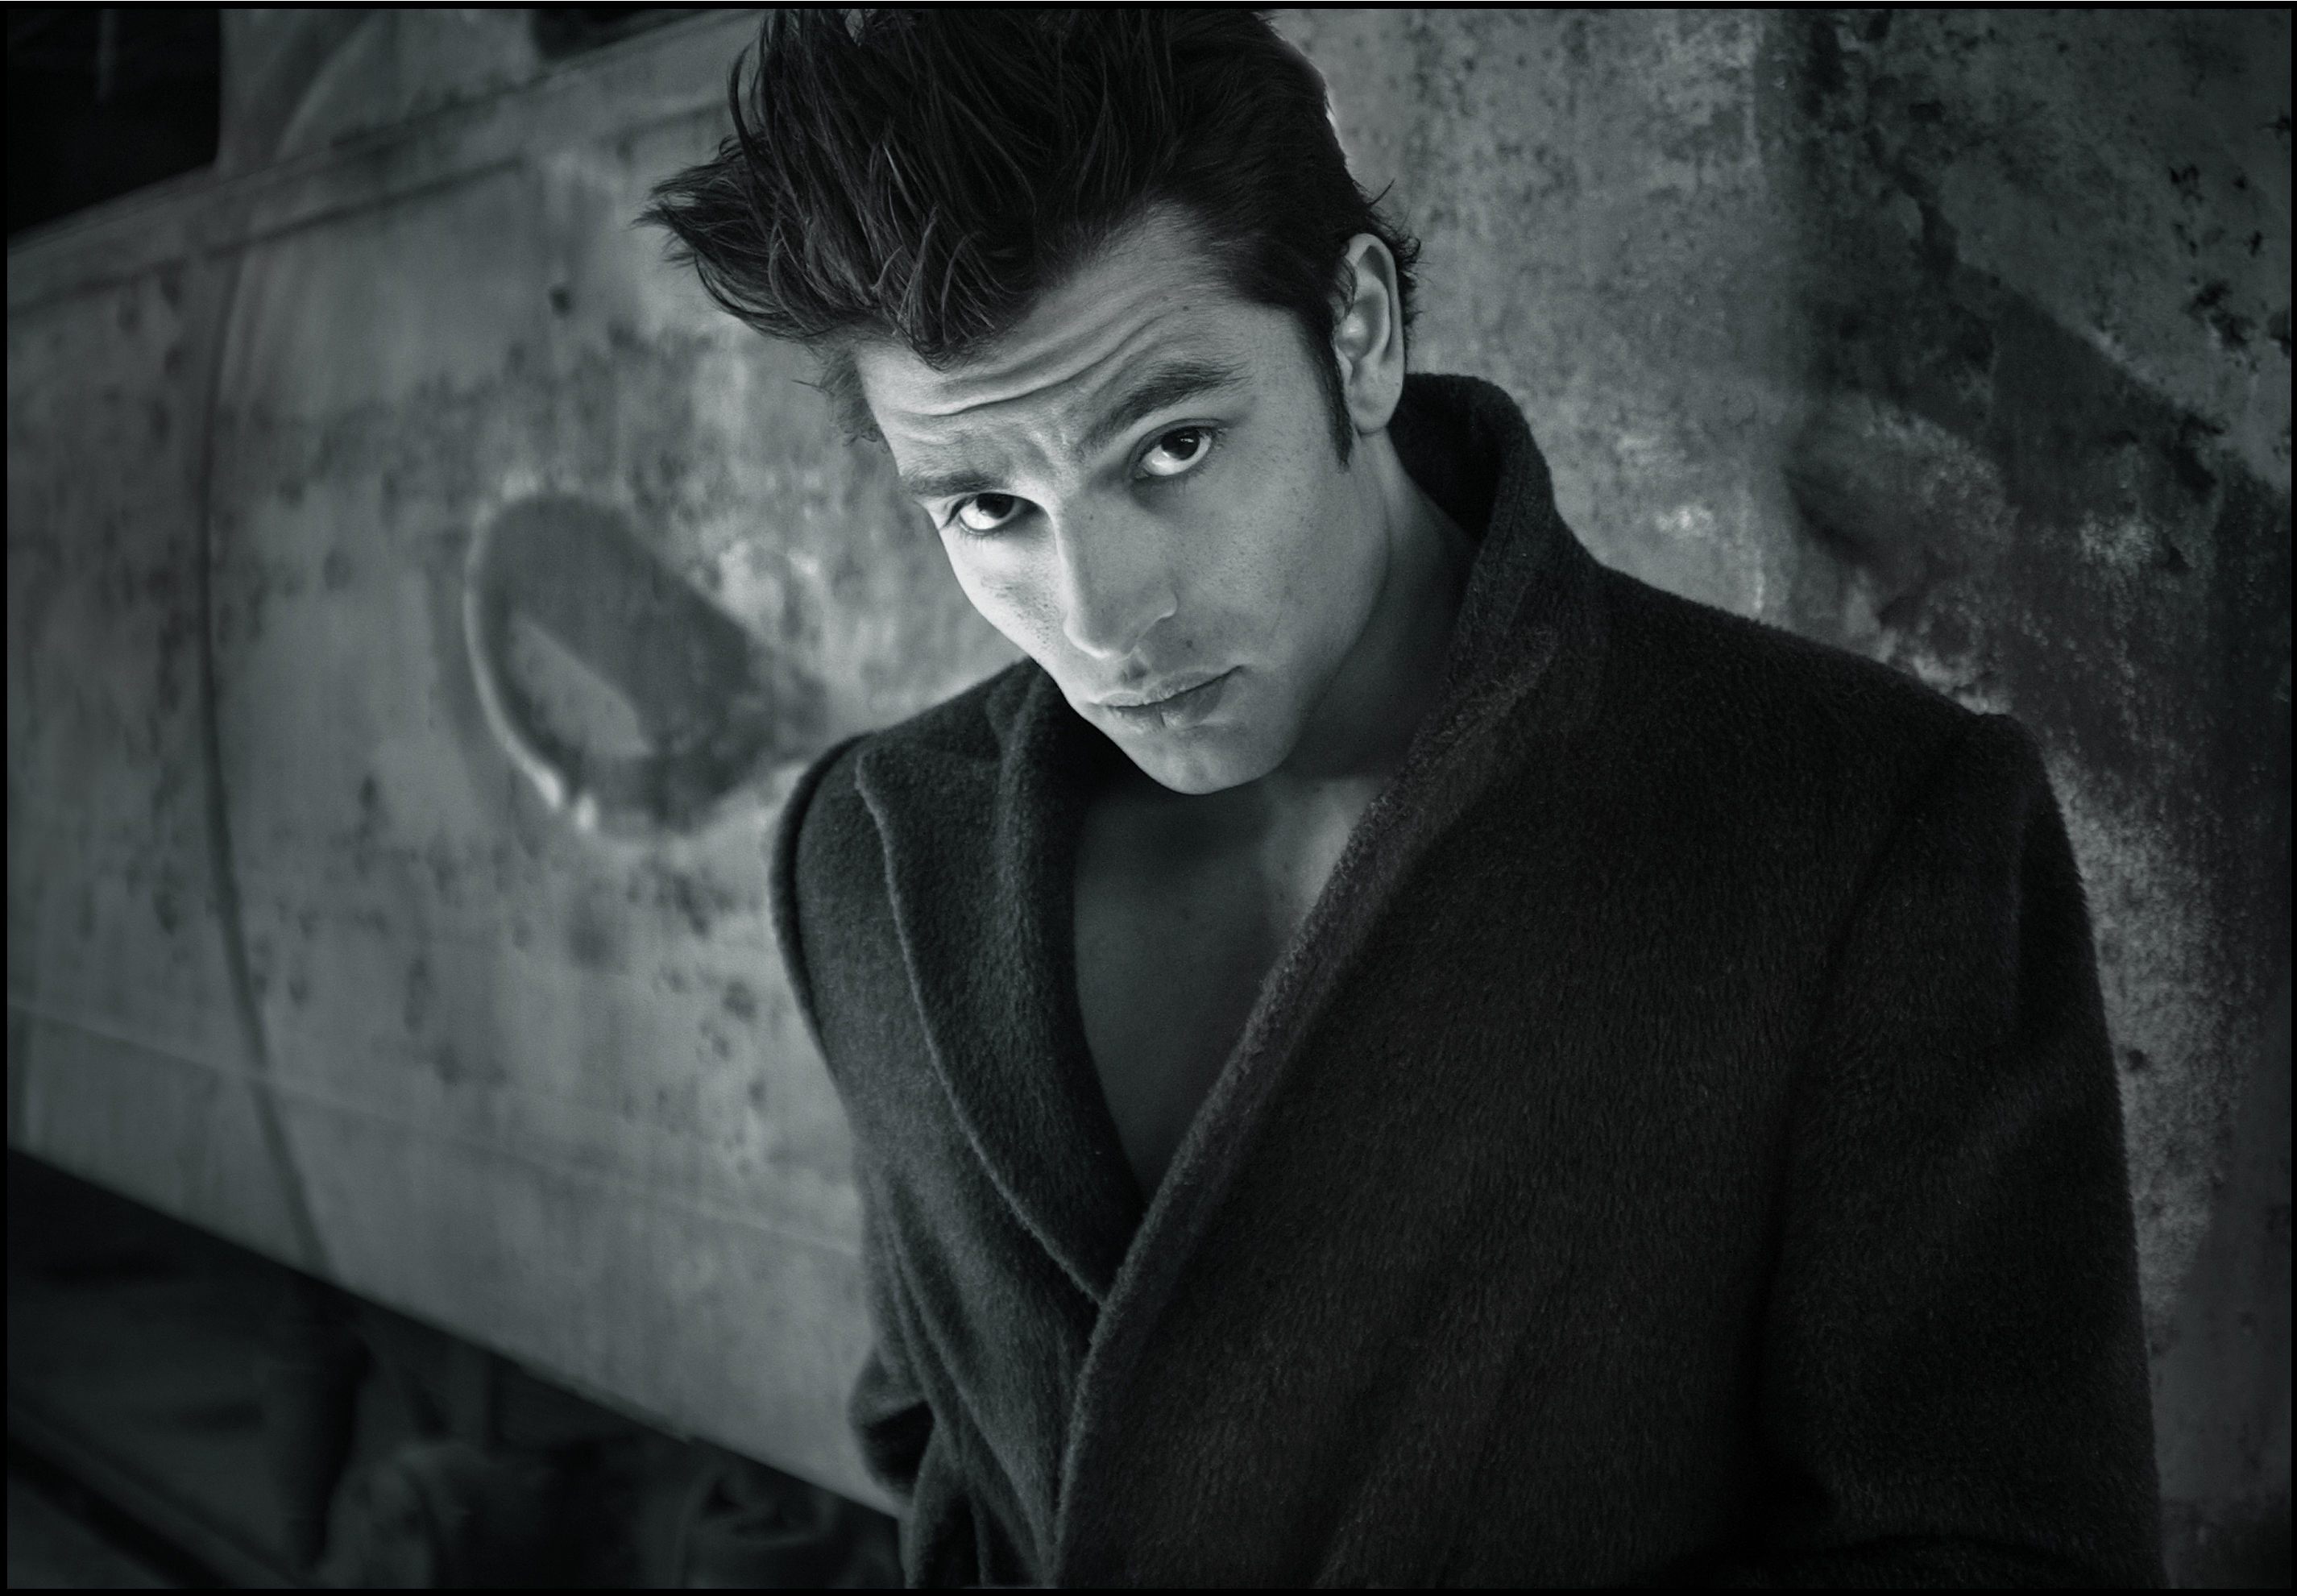
man, black and white, boy, portrait, model, darkness, monochrome, hairstyle, attractive, screenshot, fictional character, monochrome photography, film noir